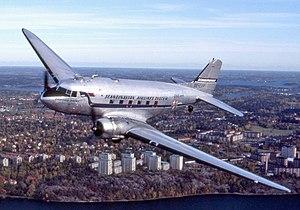
Le Douglas DC-3 est un avion de transport bimoteur à hélices, produit par la compagnie américaine Douglas Aircraft entre 1936 et 1945. Sa vitesse et son rayon d'action révolutionnèrent le transport aérien.